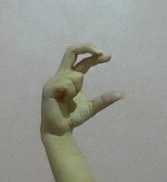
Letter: thal